Peʻa

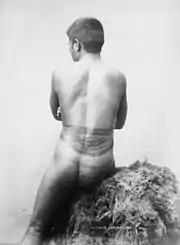
Back view of Samoan male with , , photo by Thomas Andrew

The word has many meanings in Samoa. means to strike, and in the case of tattooing, the tap tap sound of the tattooist's wooden tools. means to reach an end, a conclusion, as well as war or battle. also means rightness or balance. It also means to wring moisture from something, like wet cloth, or in the case of the pe'a process, the ink from the skin. means to strike repeatedly or perform a rhythm. For example, means 'play the ukulele.'